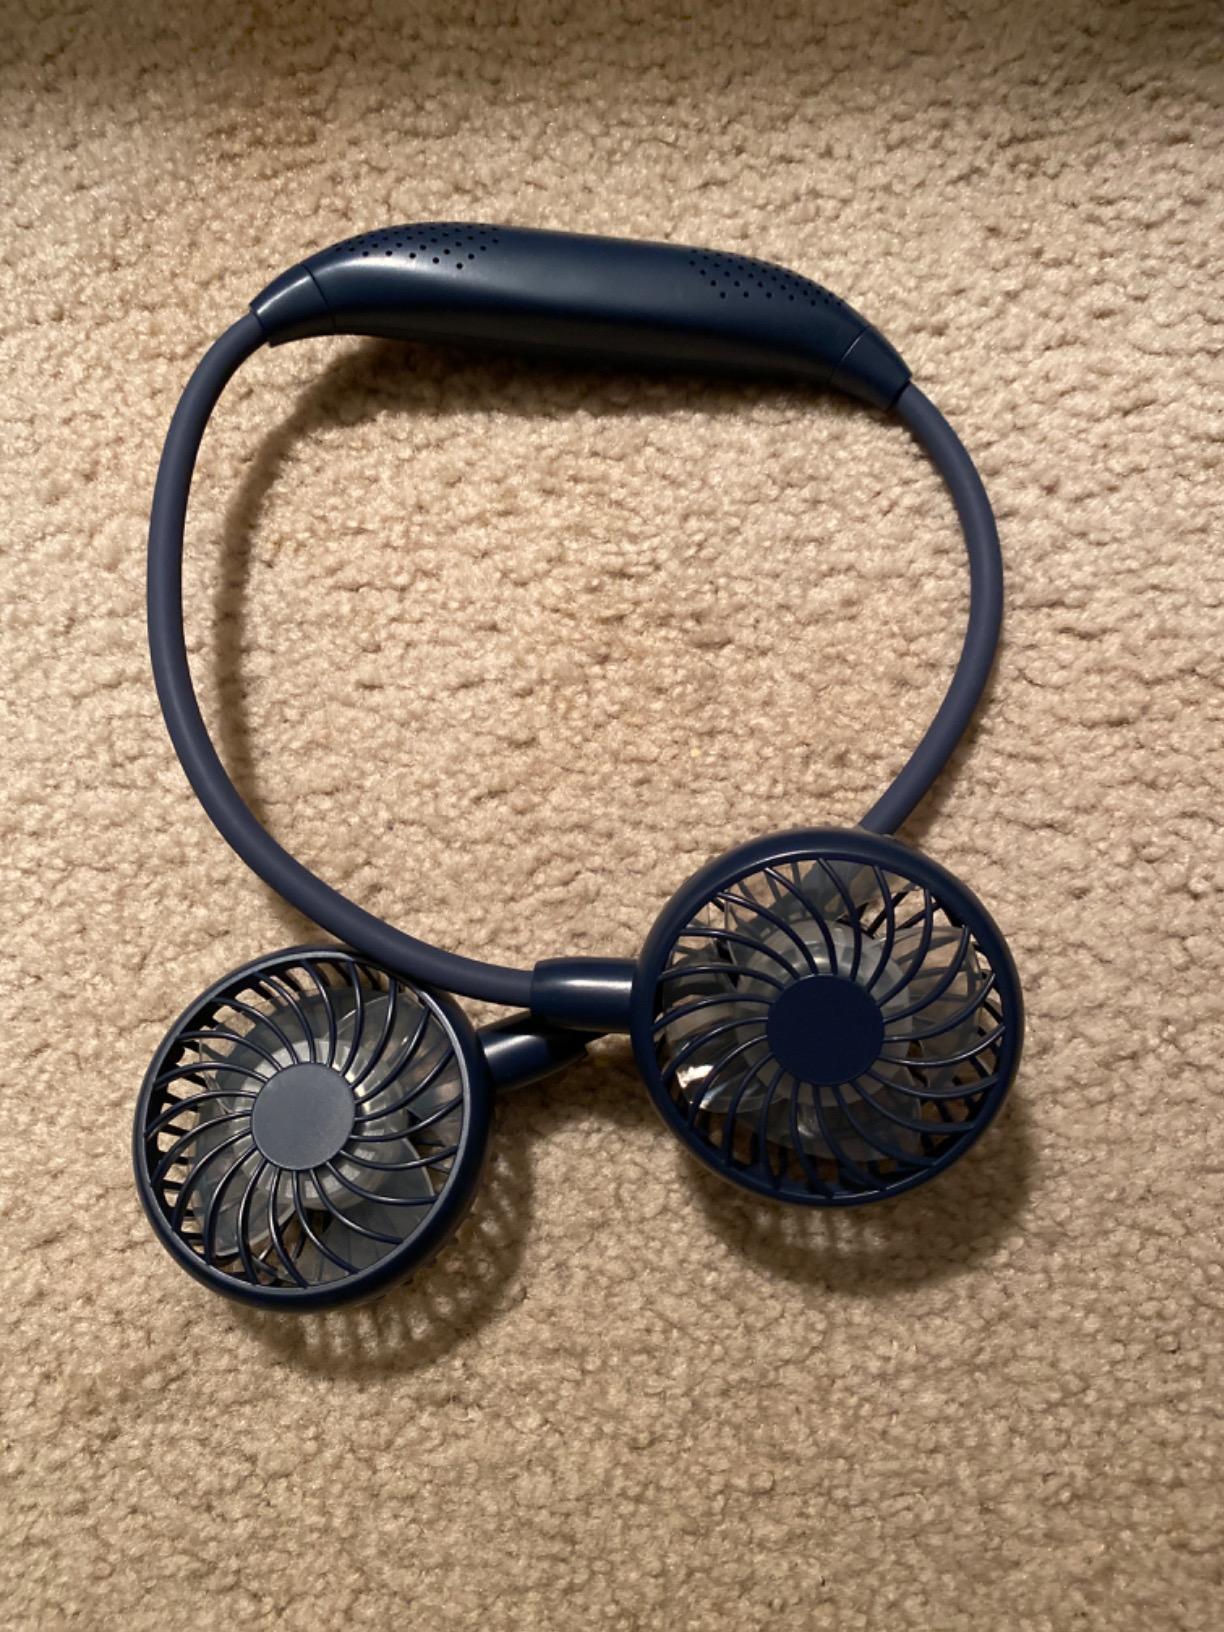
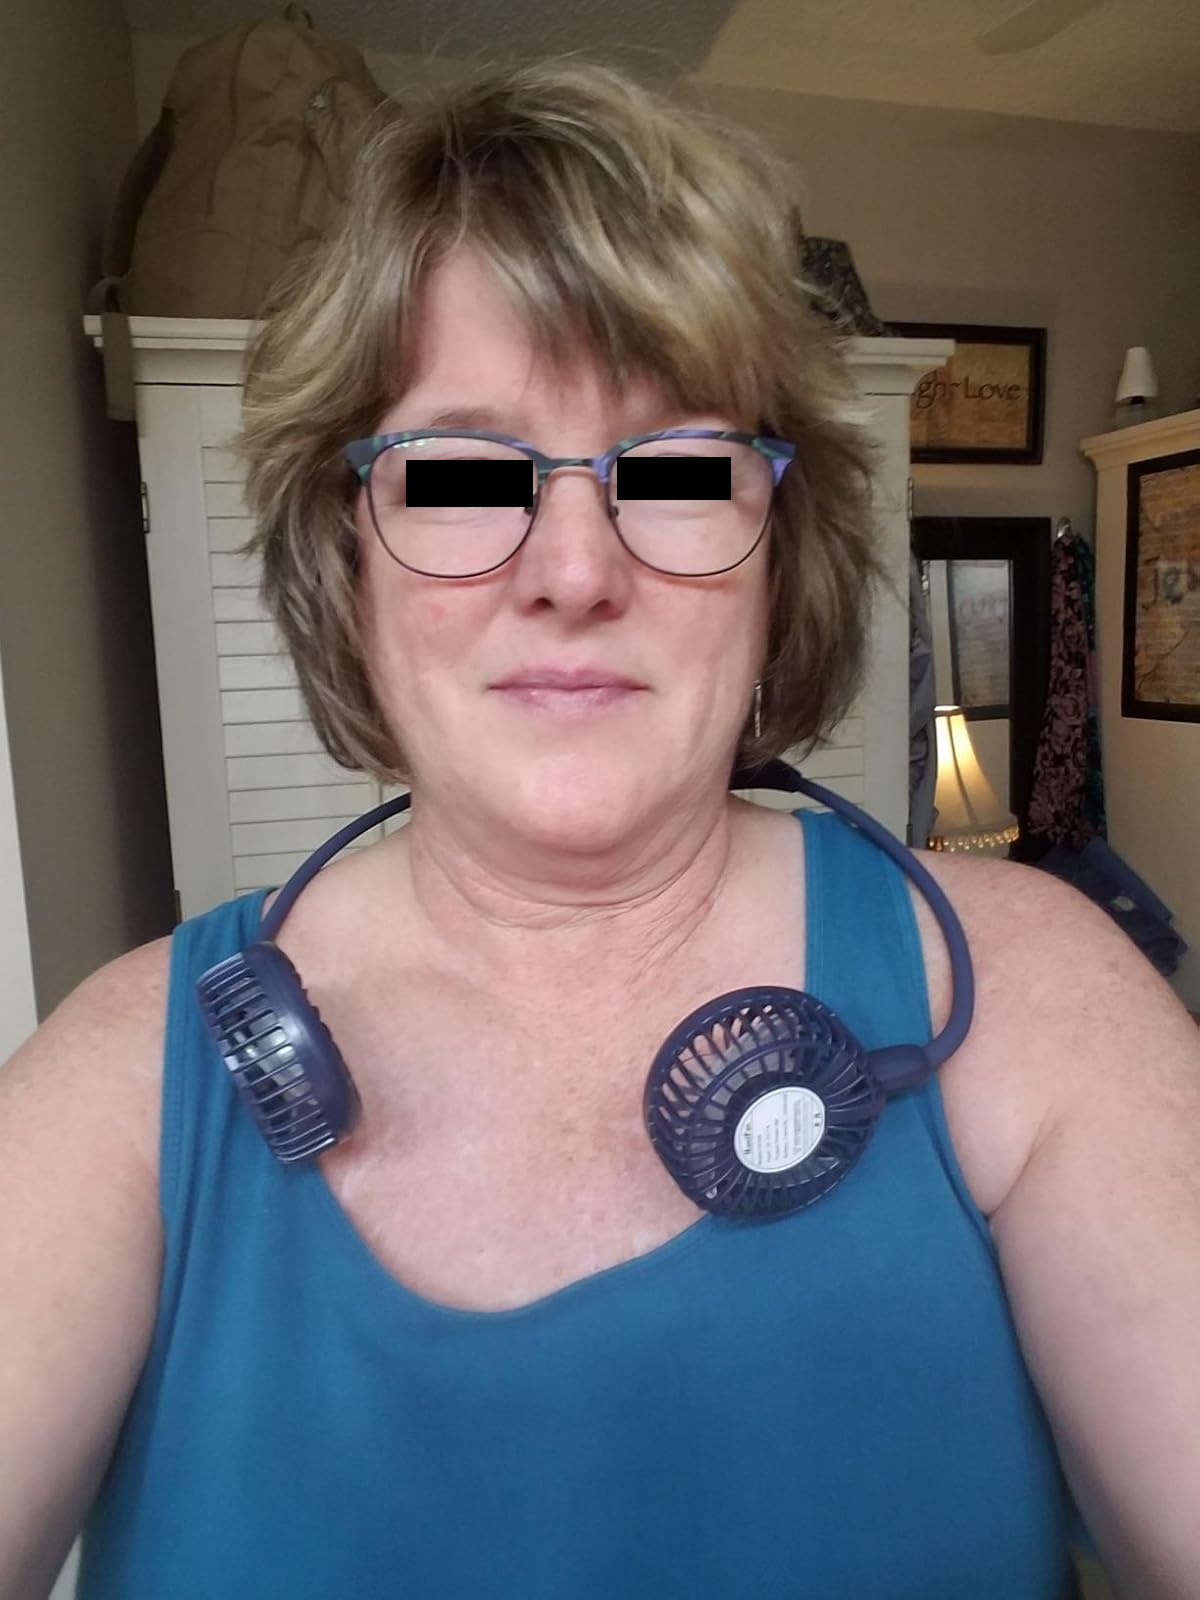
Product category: fan
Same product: yes